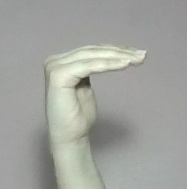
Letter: haa